Orange Herald

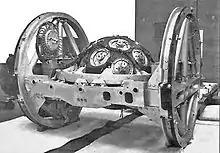
The Orange Herald (small) device, proof-tested in 1957 with an explosive yield of 720 kilotons

Britain rushed the development of these predicted-megaton class weapons because in 1955 it seemed that atmospheric testing could soon be outlawed by treaty. As a result, the UK wanted to demonstrate its ability to manufacture megaton class weapons by proof-testing them before any legal prohibitions were in place. According to an article in "New Scientist", Prime Minister Harold Macmillan was also hoping to convince the US to change the McMahon Act, which prohibited sharing information even with the British, by demonstrating that the UK had the technology to make a thermonuclear weapon (an H-bomb), and he put William Penney, a British professor who had worked in the Manhattan Project, in charge of developing this bomb. In this the test of the Orange Herald was successful.